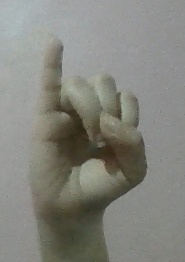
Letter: meem